Bereshit (parashah)

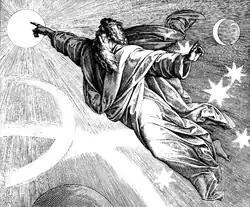
"The Fourth Day of Creation" (woodcut by Julius Schnorr von Carolsfeld from the 1860 "Die Bibel in Bildern")

Interpreting the words "God called the light ("or") day" in Genesis 1:5, the Gemara hypothesized that "or" might thus be read to mean "daytime." The Gemara further hypothesized from its use in Genesis 1:5 that "or" might be read to mean the time when light begins to appear—that is, daybreak. If so, then one would need to interpret the continuation of Genesis 1:5, "and the darkness God called night," to teach that "night" ("lailah") similarly must mean the advancing of darkness. But it is established (in Babylonian Talmud Berakhot) that day continues until stars appear. The Gemara therefore concluded that when "God called the light" in Genesis 1:5, God summoned the light and appointed it for duty by day, and similarly God summoned the darkness and appointed it for duty by night.